Otani Kikuzo

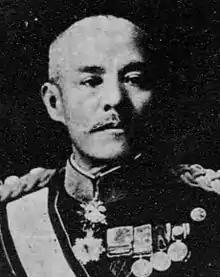
Ōtani Kikuzō

Baron was a general in the Imperial Japanese Army. Otani participated in the First Sino-Japanese War, Russo-Japanese War, World War I and the Russian Civil War. During the course of the latter he commanded the Vladivostok Expeditionary Force and became the formal commander of the Allied Siberian intervention. He was elevated to baron upon his retirement in 1920.